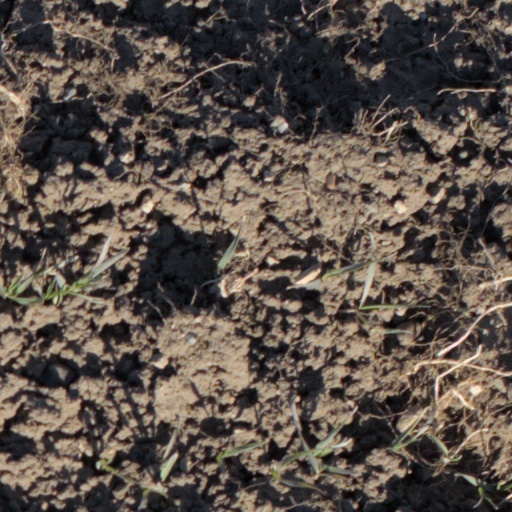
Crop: wheat